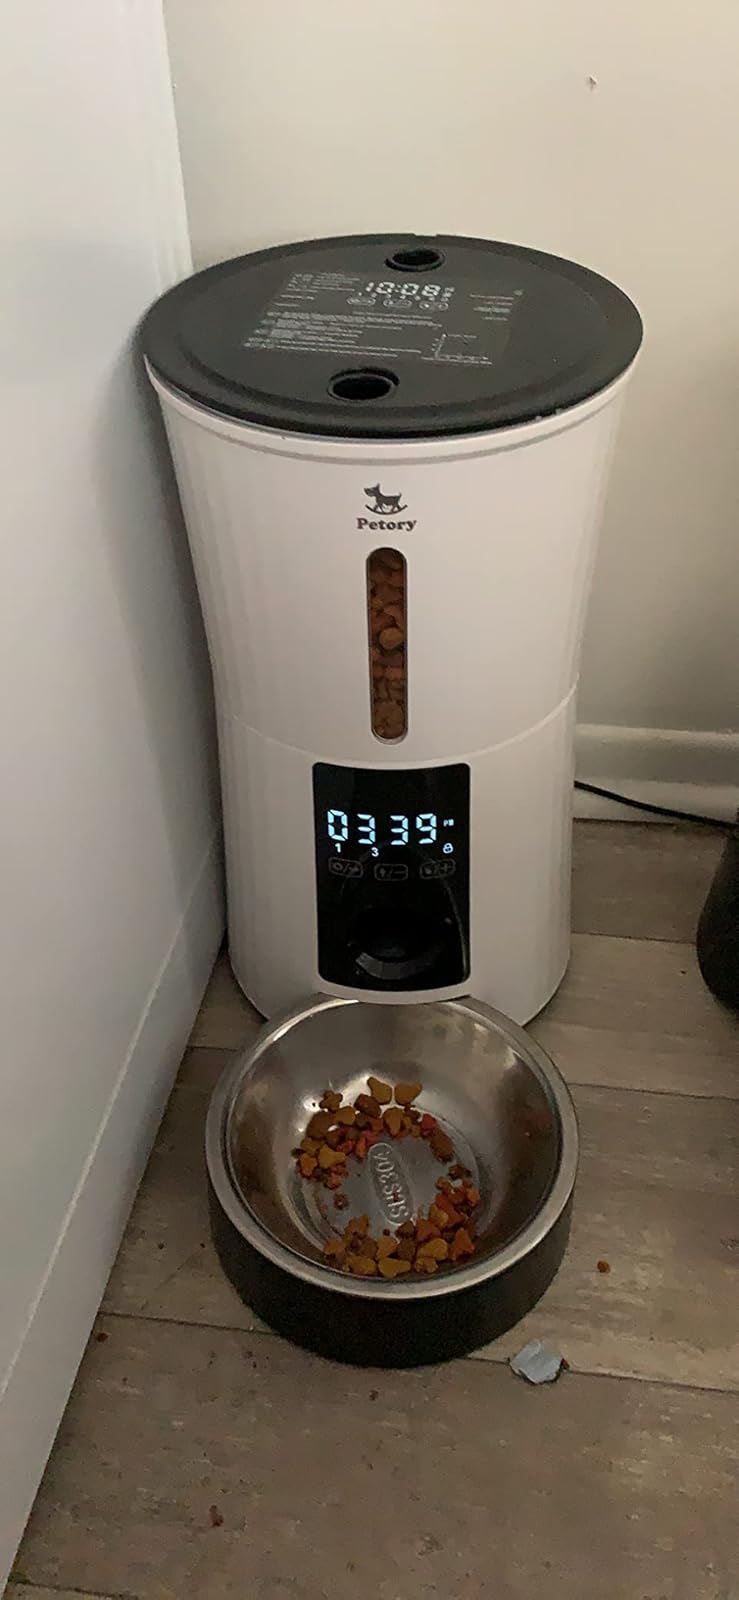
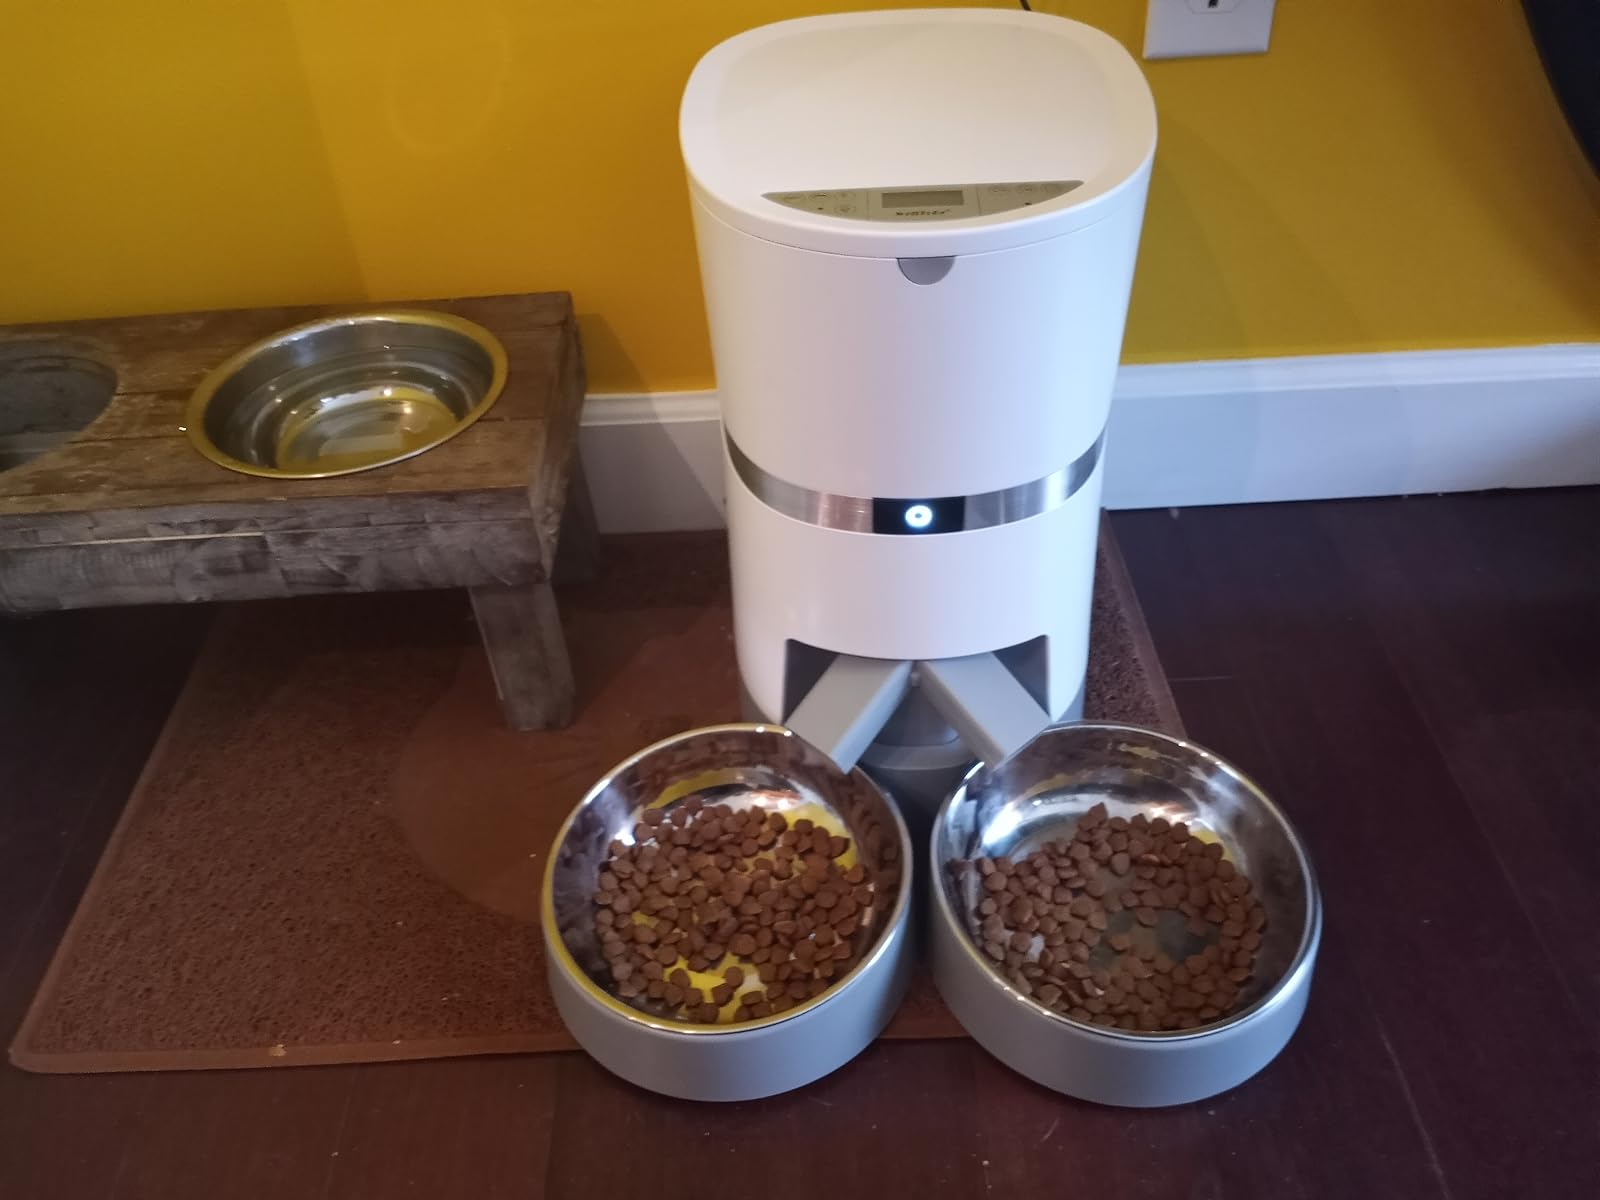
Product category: items_feeder
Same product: no